Describe the emotion expressed in this image:  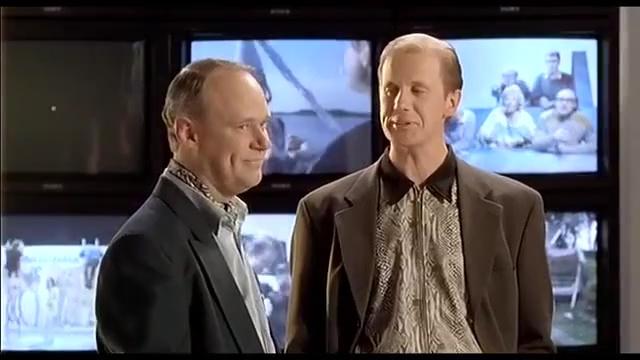
This person displays Suffering, valence and arousal with low intensity.